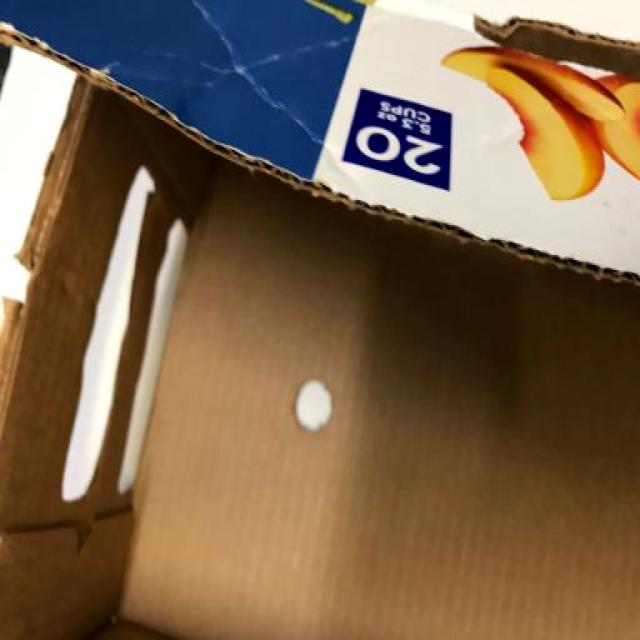
Label: Cardboard